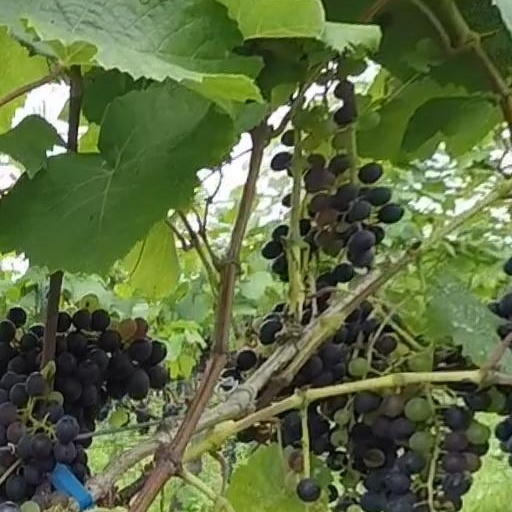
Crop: grape